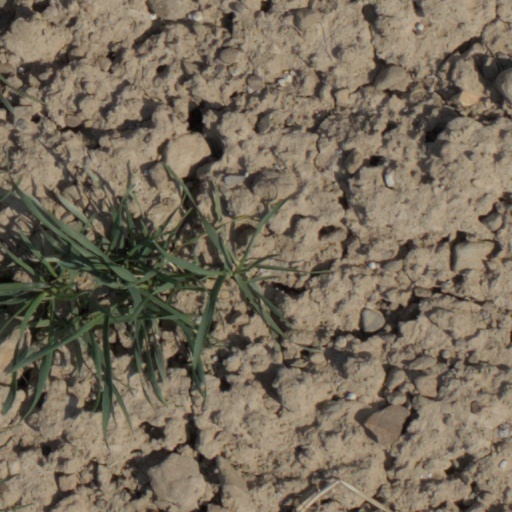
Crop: wheat